Cardiac arrest

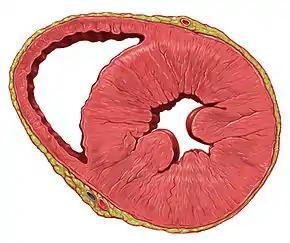
Short axis view of the heart demonstrating wall thickening in left ventricular hypertrophy

Examples of structural heart diseases include: cardiomyopathies (hypertrophic, dilated, or arrhythmogenic), cardiac rhythm disturbances, myocarditis, and congestive heart failure.